Elisa Koch

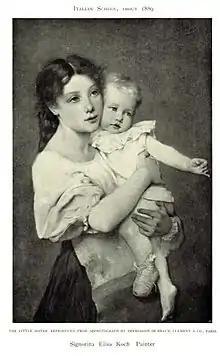
"The Little Sister"

Koch was born in Livorno and studied under Louis Janmot and Charles Comte. She exhibited in Lyons from 1854 to 1855 and in Paris from 1863 showing most notably "Dangerous Encounter" at the Paris Salon of 1868, "You'll Have None of It" at the Paris Salon of 1874, "Misfortune" at the Paris Salon of 1881, and "Portrait of Mademoiselle Juliette Dodu". Her work "The Little Sister" was included in the book "Women Painters of the World", published in 1905.